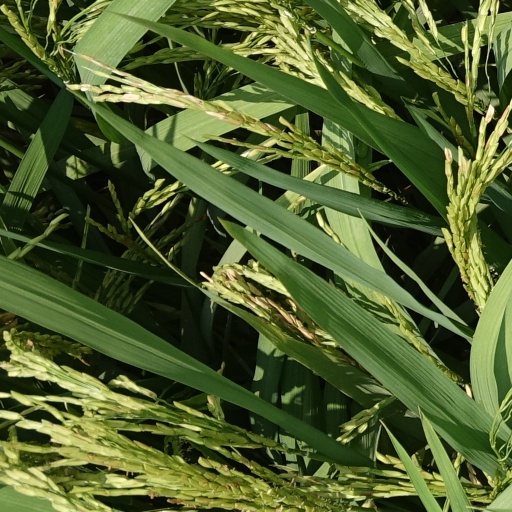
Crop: rice